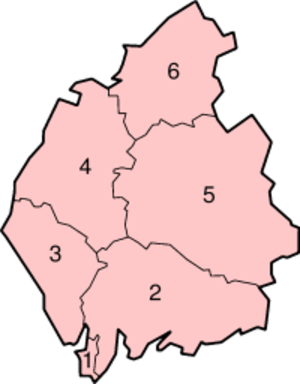
Le comté de Cumbria est un comté non métropolitain essentiellement rural du nord-ouest de l'Angleterre. Son nom est parfois francisé en Cumbrie. Bien que très vaste, le Cumbria est l'un des comtés les moins densément peuplés d'Angleterre, avec 74 habitants par km². L'essentiel de son économie est orienté autour du tourisme grâce à la beauté de ses paysages, notamment dans le parc national du Lake District.